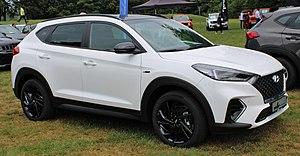
Le Hyundai Tucson est un SUV familial du constructeur automobile Sud coréen Hyundai. Il est commercialisé depuis 2004, et a pris le nom de Ix35 pour sa seconde génération en Europe.